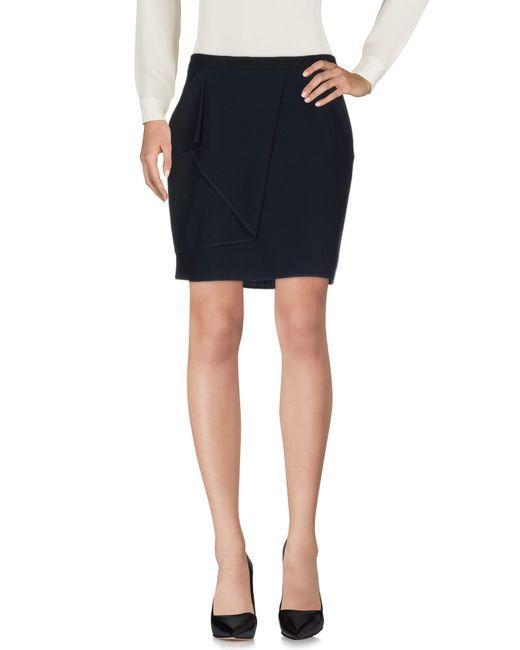
schwarzer Mini-Bleistiftrock, weicher Stoff